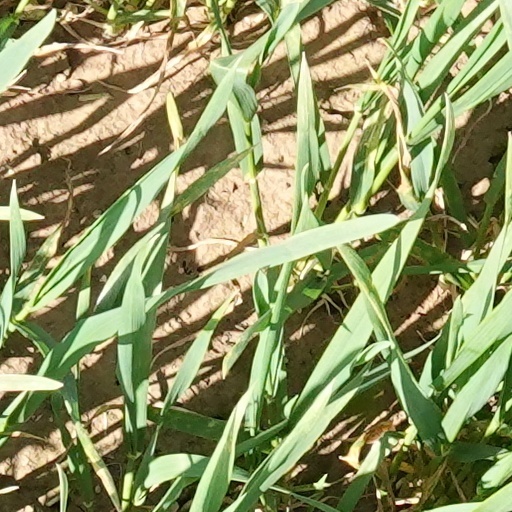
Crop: wheat